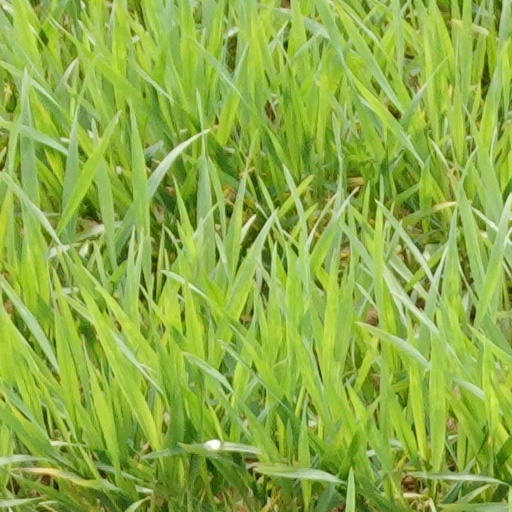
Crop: wheat